Flagellation

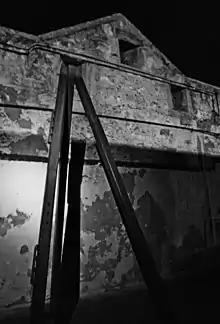
Fremantle Prison whipping post

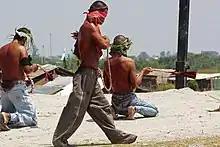
Self-flagellation is ritually performed in the Philippines during Holy Week (on Good Friday, before Easter)

Whipping has been used as a form of discipline on slaves. It was routinely carried out during the period of slavery in the United States, by slave owners and their slaves. The power was also given to slave "patrolers," an early form of police forces who were authorized to whip any slave who violated the slave codes. Historians have shown that President George Washington approved of the whipping of enslaved people. According to historian Michael Dickman, "[Slave-owners] used the whip as a tool to enforce this vision of society. Slaves, on the other hand, through their victimization and punishment, viewed the whip as the physical manifestation of their oppression under slavery." In 1863, a photo known as "Whipped Peter" circulated widely. The photo depicts an enslaved man who bears welts across his back from being whipped. The image sparked outcry against the brutality of slavery, and contributed to anti-slavery sentiment during the Civil War.